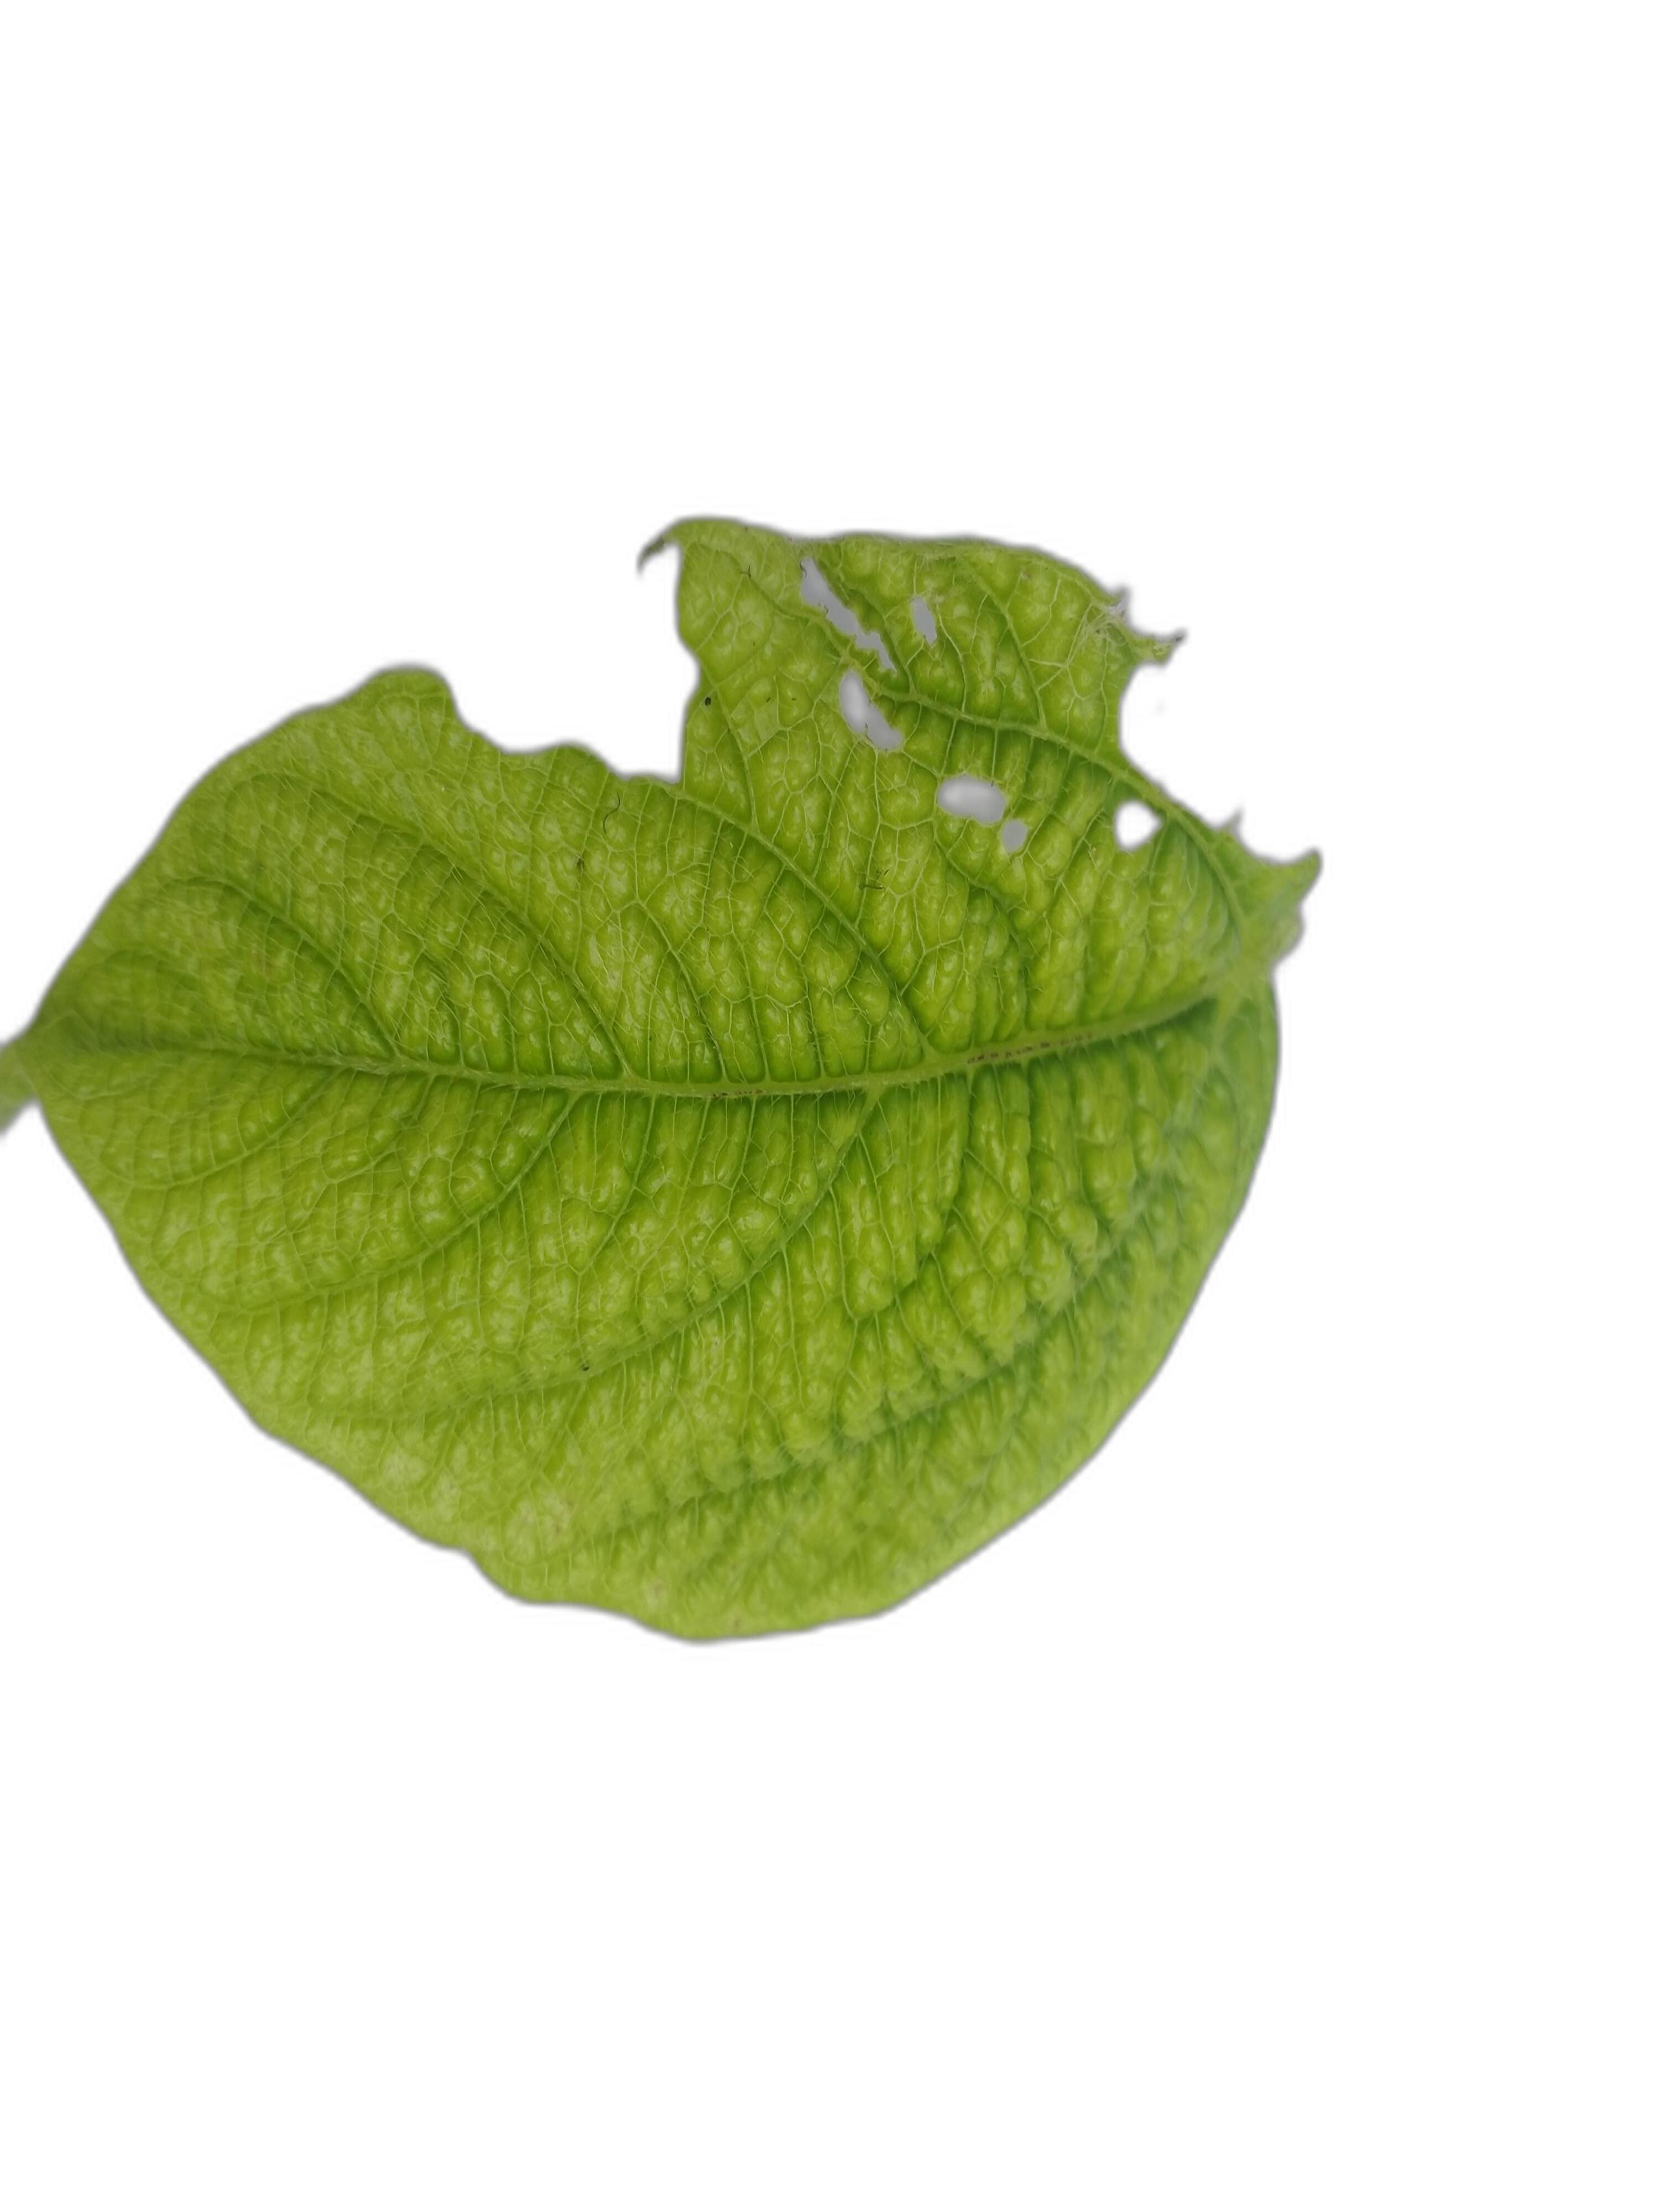
Label: Leaf Crinkle